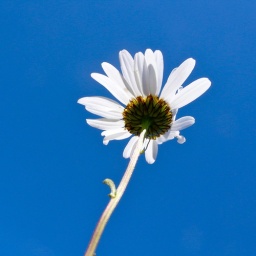
not normally a great flower photo fan but I loved the colours against the sky on this.